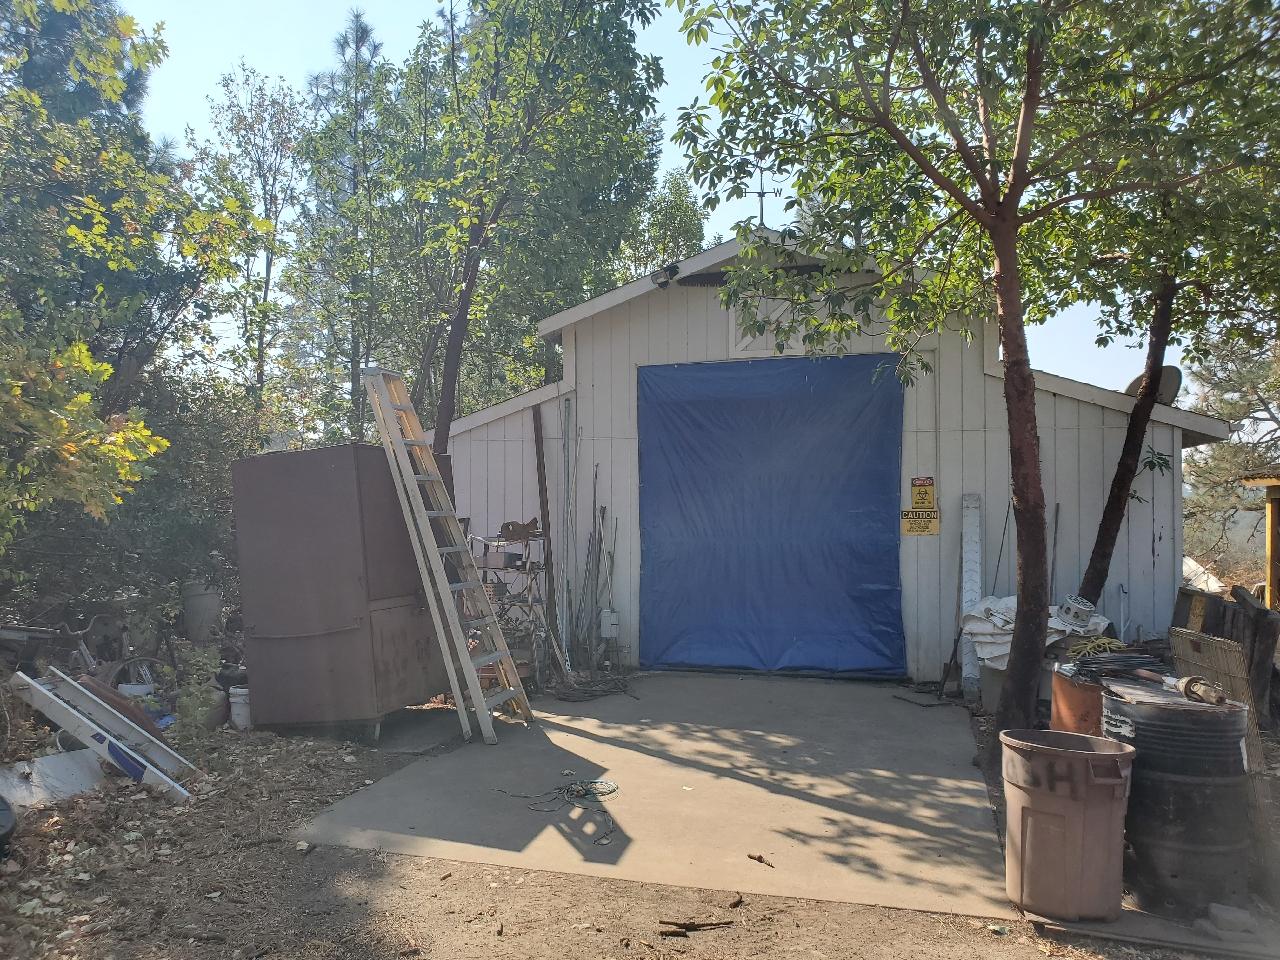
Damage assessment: no_damage